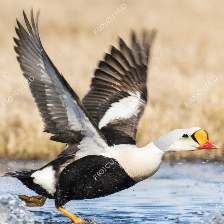
Species: KING EIDER
Scientific name: SOMATERIA SPECTABILIS
ImageNet parent category: drake